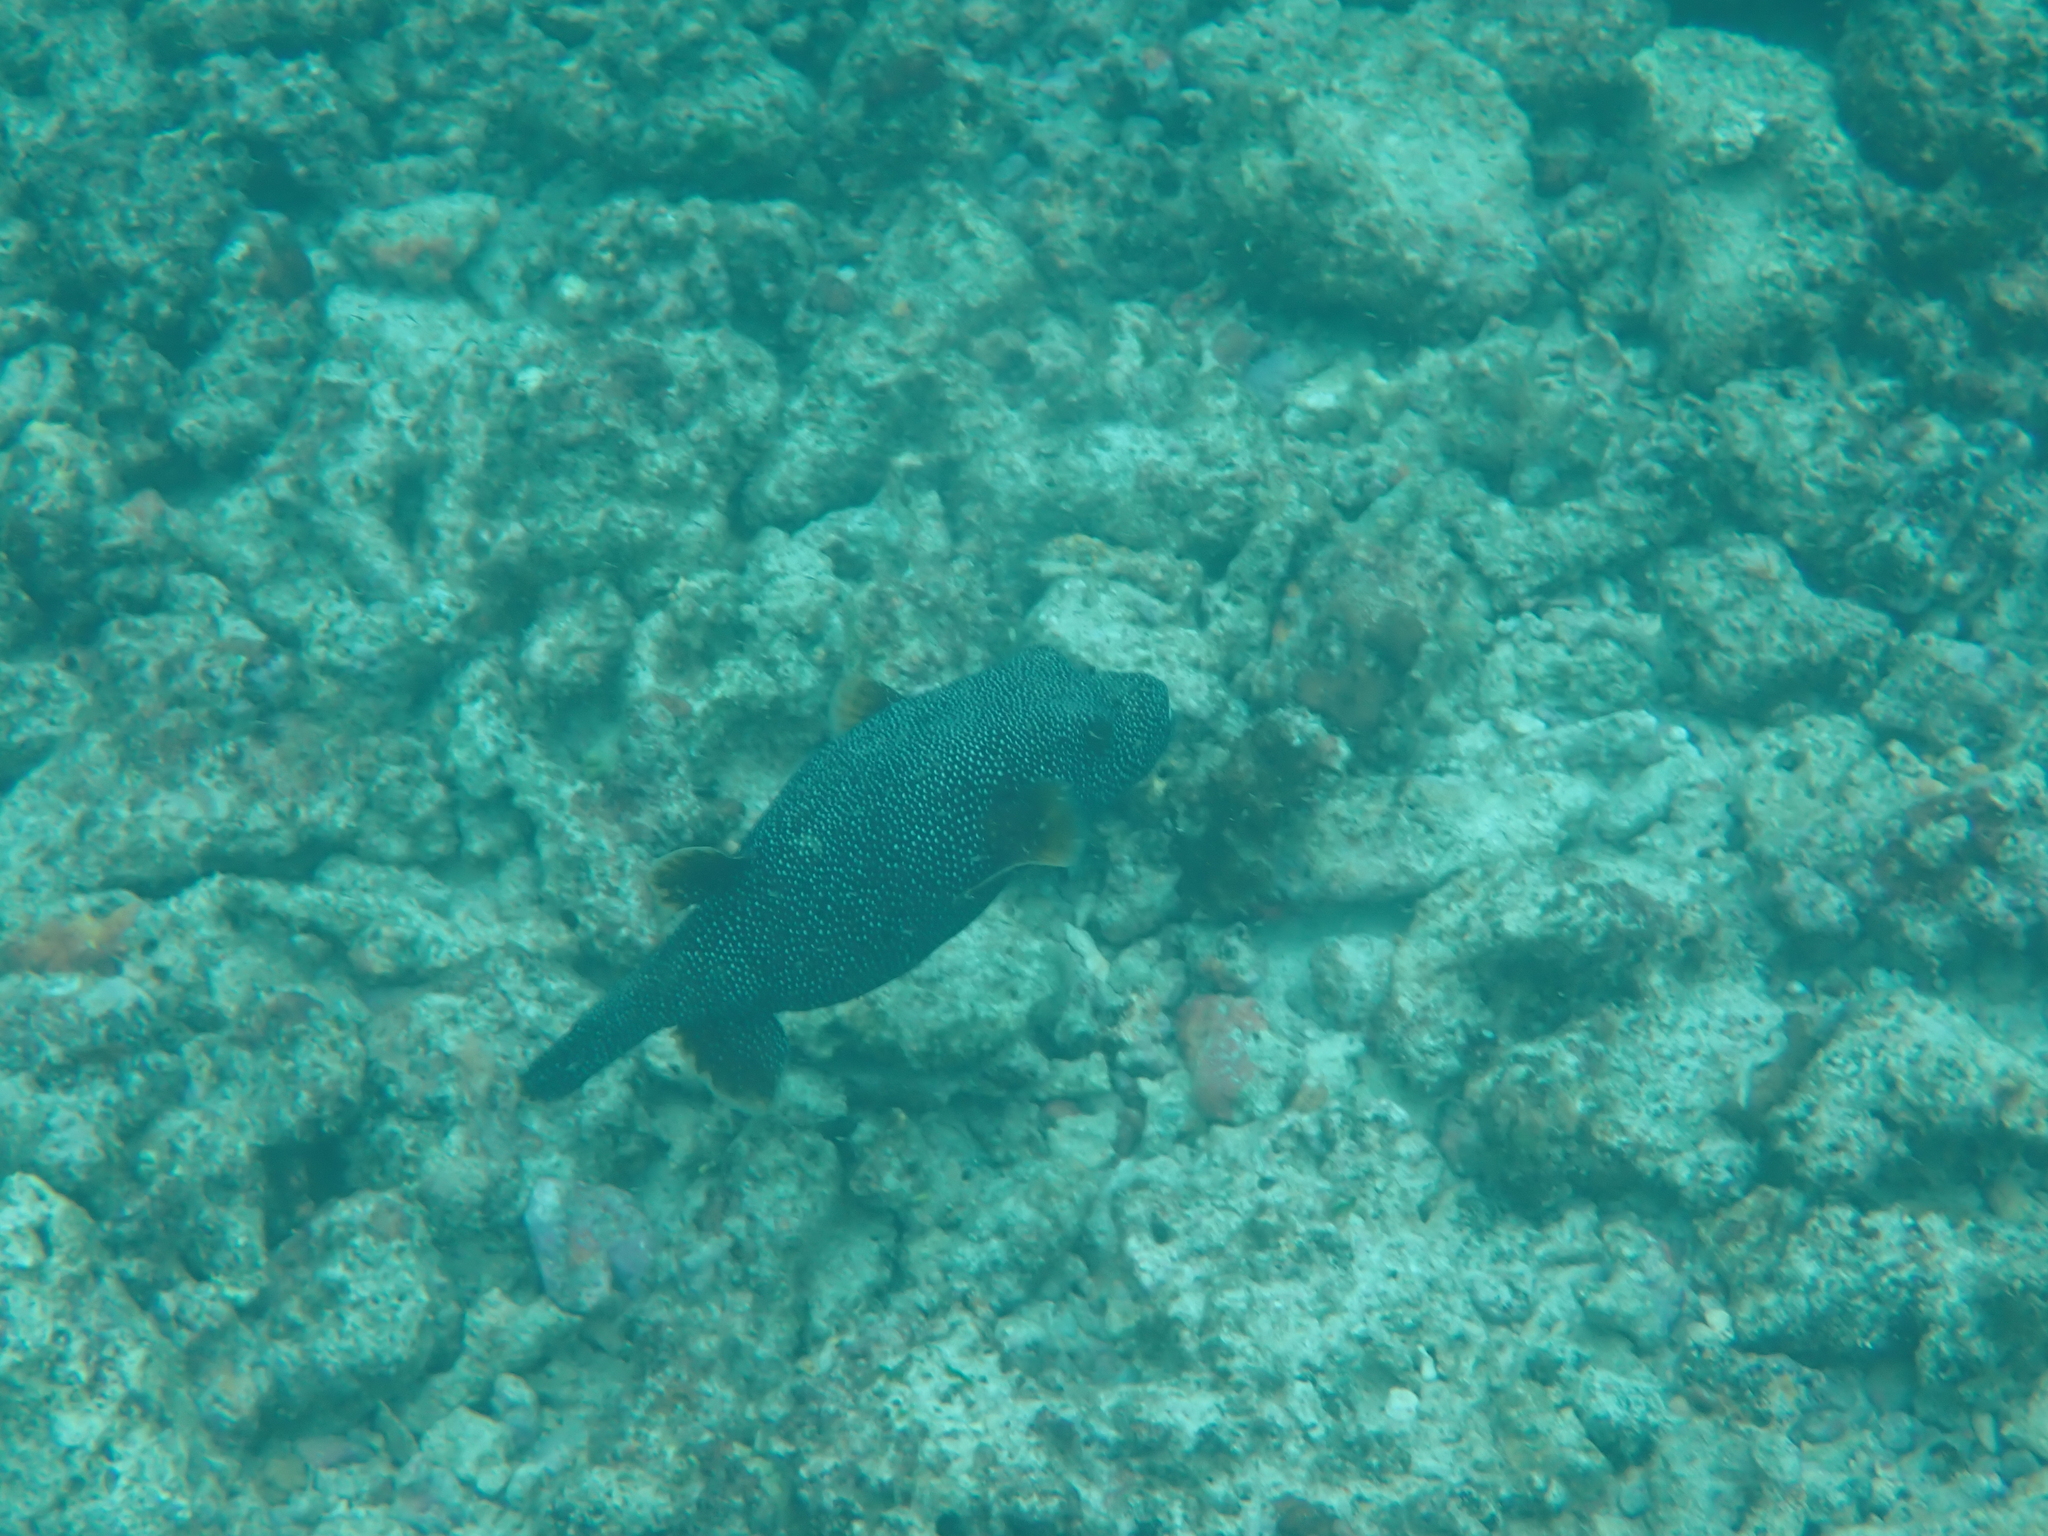
Arothron meleagris (Guineafowl Puffer)